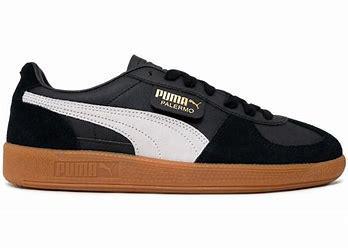
Brand: Puma
Model: Palermo